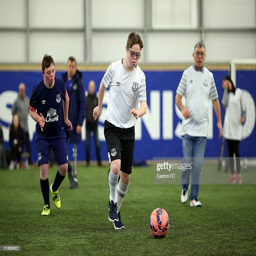
members of the football take part in a training session .